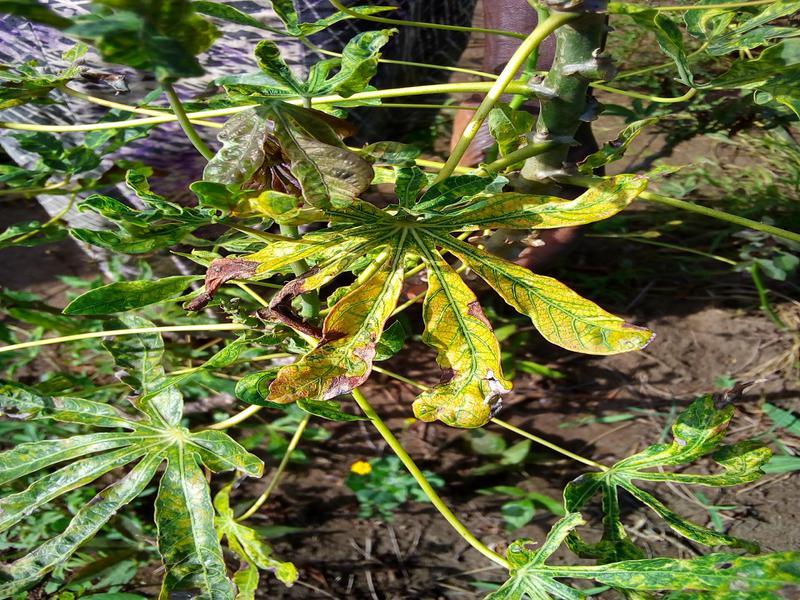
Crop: cassava
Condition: green_mottle